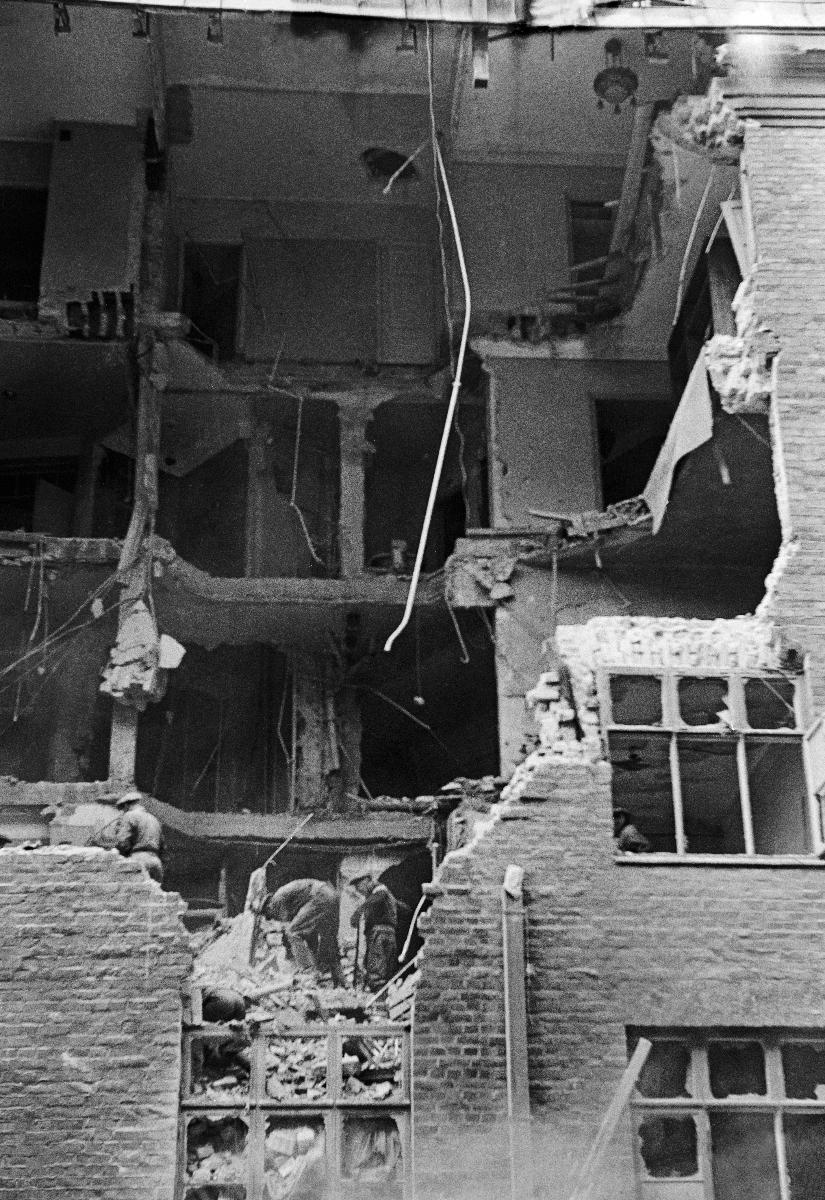
Pommitettua Helsinkiä
Det bombarderade Helsingfors; Bombed Helsinki
sisällön kuvaus: Pommitusten jälkiä Helsingissä 1939-1940. Vuorikatu. content description: Traces of bombings in Helsinki 1939-1940. Vuorikatu. innehållsbeskrivning: Spår av bombardemang i Helsingfors 1939-1940. Berggatan.
Kuvaaja: Sundström, Hugo, kuvaaja
Vuosi: 1900
Paikka: Suomi, Uusimaa, Helsinki
Aiheet: pommitukset; sodat; rakennukset; tuhoutuminen; HBL; bombardments; wars; buildings; destruction (passive); war; bombing; destruction; bombningar; krig; byggnader; bli förstörd; bombardemang; förstörelse